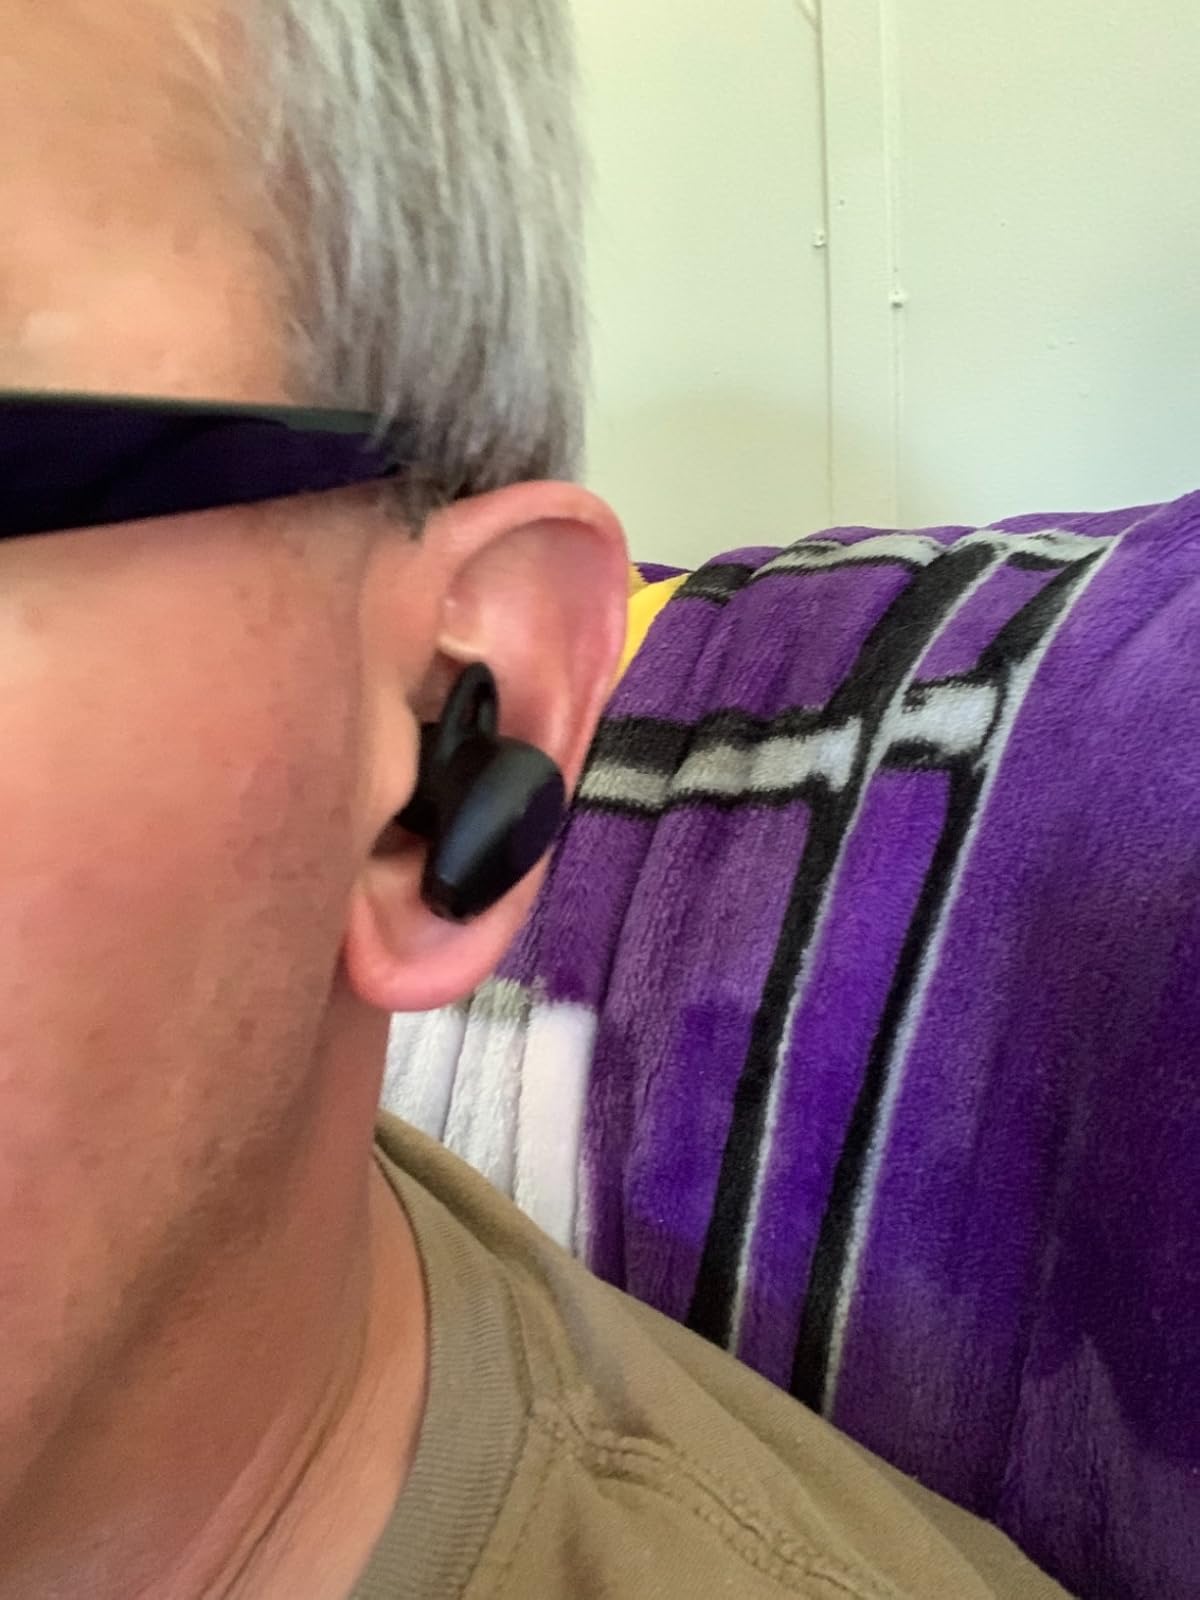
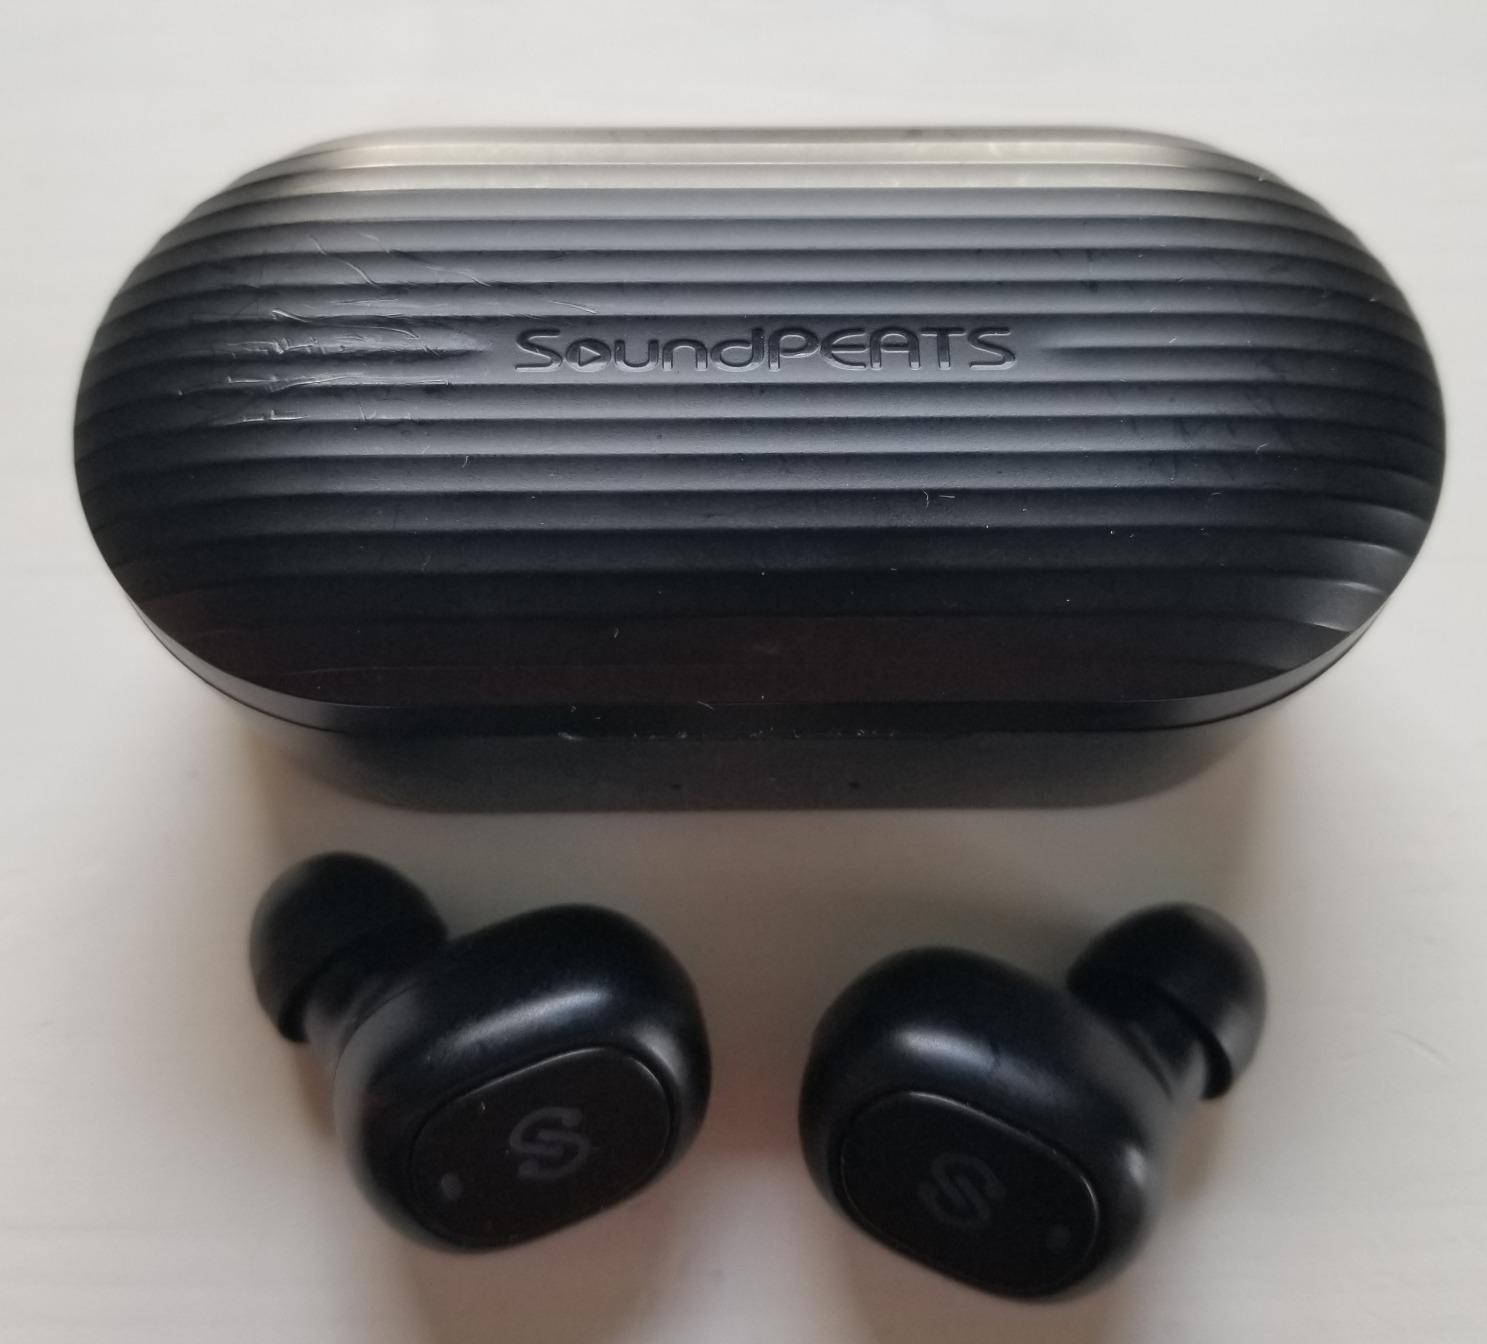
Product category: earbuds
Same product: no